USS Ringgold (DD-89)

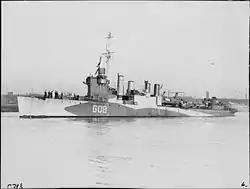
HMS "Newark" during World War II

After remaining inactive for almost two decades, "Ringgold" recommissioned 23 August 1940 preparatory to transfer to Britain along with 49 other old flush-deckers as part of the Destroyers for Bases Agreement. "Ringgold" was formally transferred to Britain 26 November 1940 at Halifax, Nova Scotia, and renamed HMS "Newark" in honor of towns in both Britain and the United States. She was struck from the U.S. Navy list 8 January 1941.